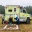
Label: ambulance